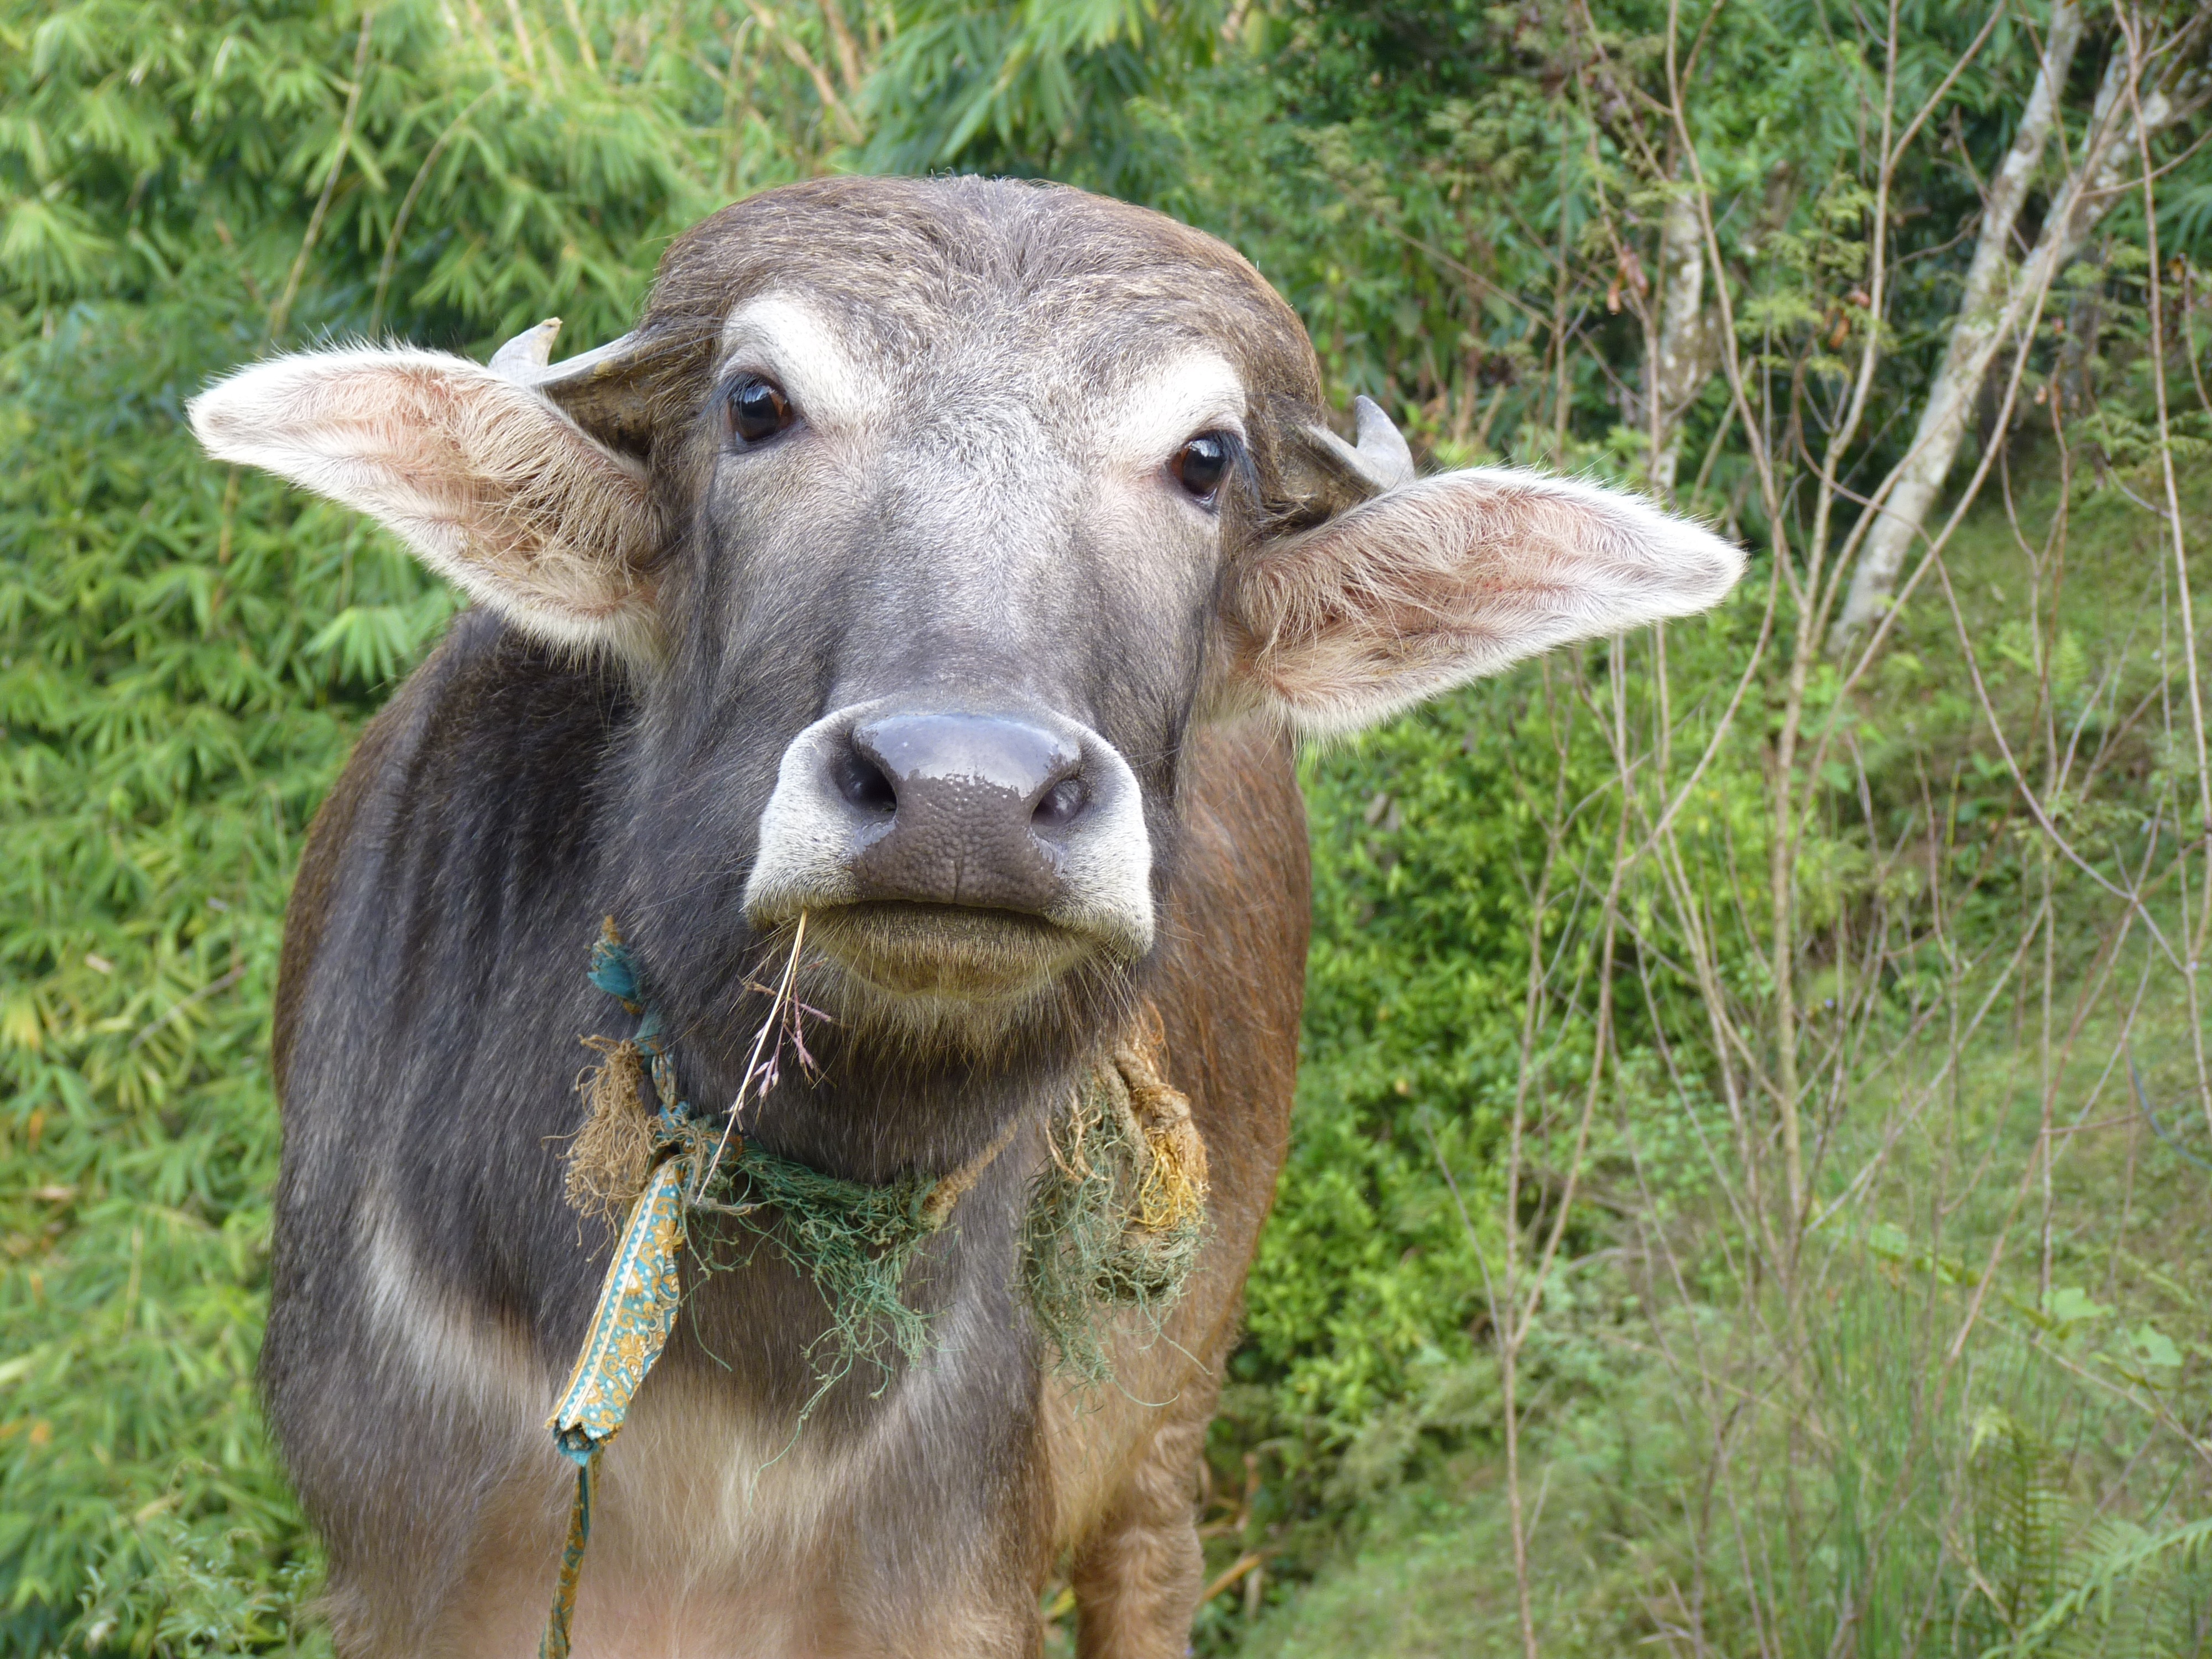
meadow, wildlife, goat, horn, cow, pasture, grazing, sheep, mammal, fauna, nepal, goats, happy, vertebrate, connection, curious, content, water buffalo, barbary sheep, cattle like mammal, cow goat family